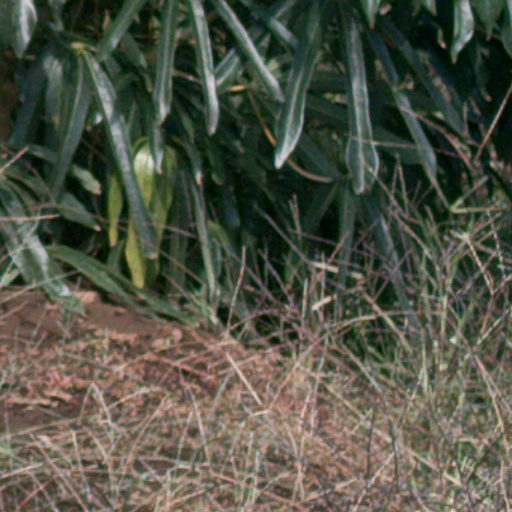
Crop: cassava